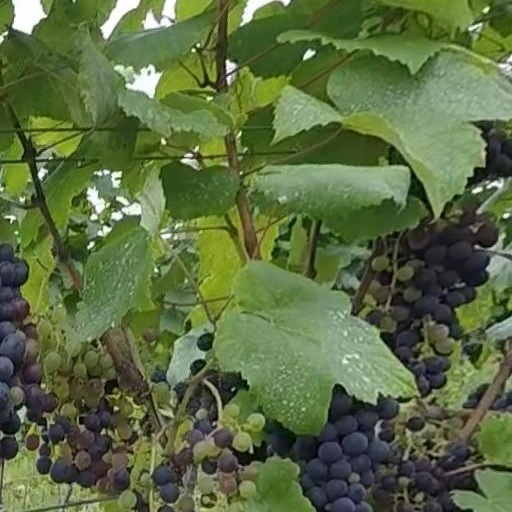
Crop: grape